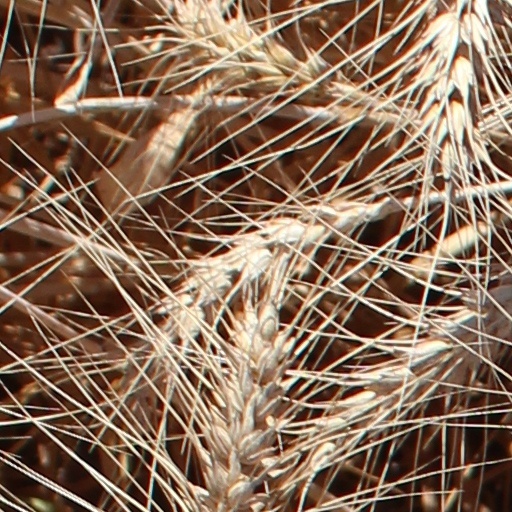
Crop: wheat